Esta Noche (gay bar)

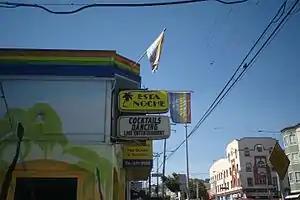
Side view of Esta Noche from March 2008

Esta Noche (English: "Tonight") was the first Latino gay bar in San Francisco and notably contributed to queer Latin culture. It operated from 1979 to 2014, and was located at 3079 16th Street between Valencia Street and Mission Street in San Francisco, California.